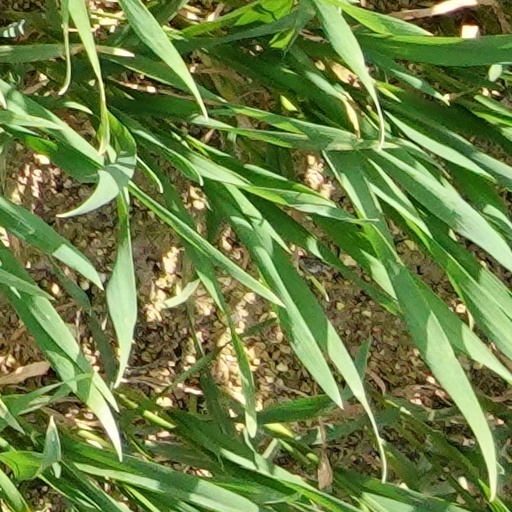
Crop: wheat